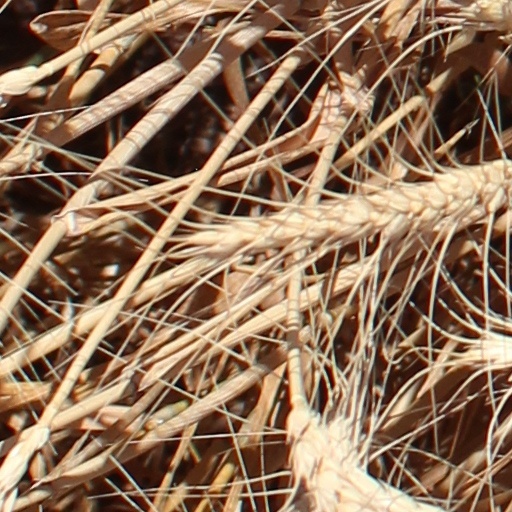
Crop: wheat